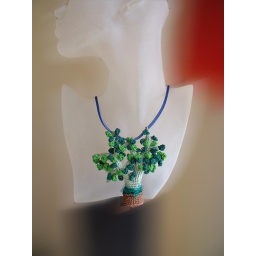
Crochet amigurumi tree in green